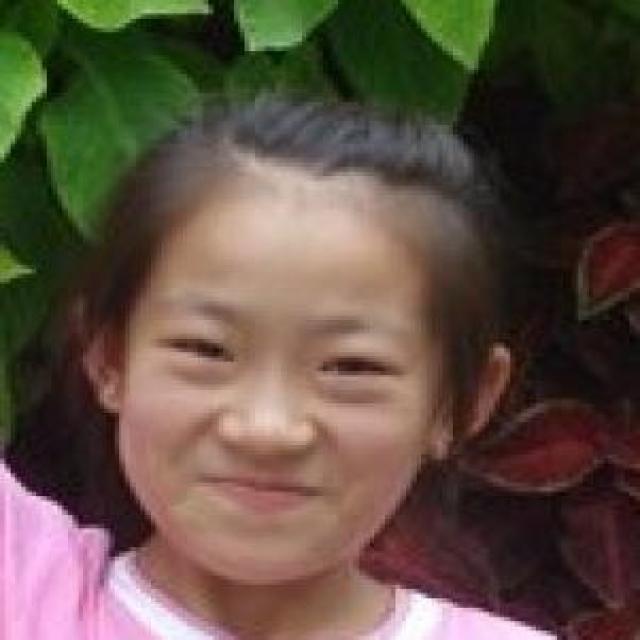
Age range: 13-20